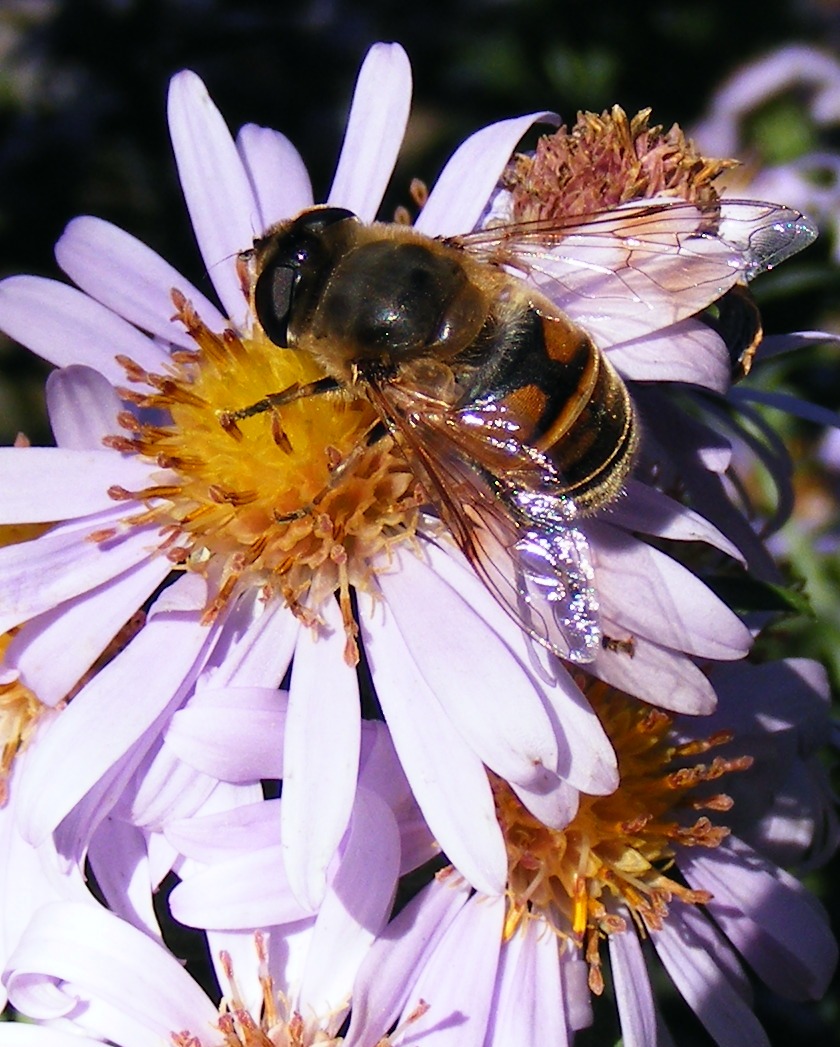
blossom, plant, flower, petal, honey, pollen, insect, botany, flora, fauna, invertebrate, close up, bee, insects, bumblebee, nectar, pollinating, macro photography, honey bee, pollinator, membrane winged insect